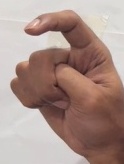
ASL sign: X